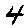
Label: 4